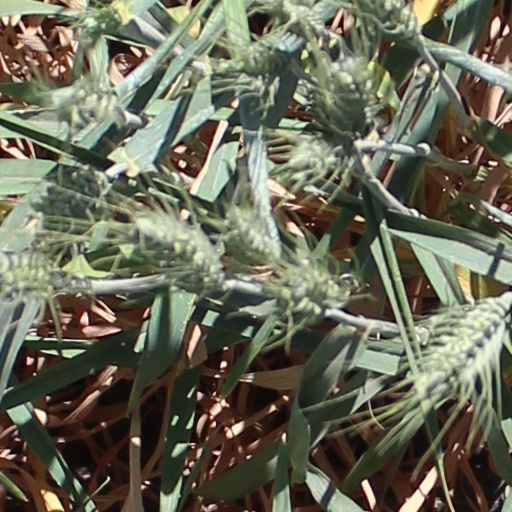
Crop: wheat